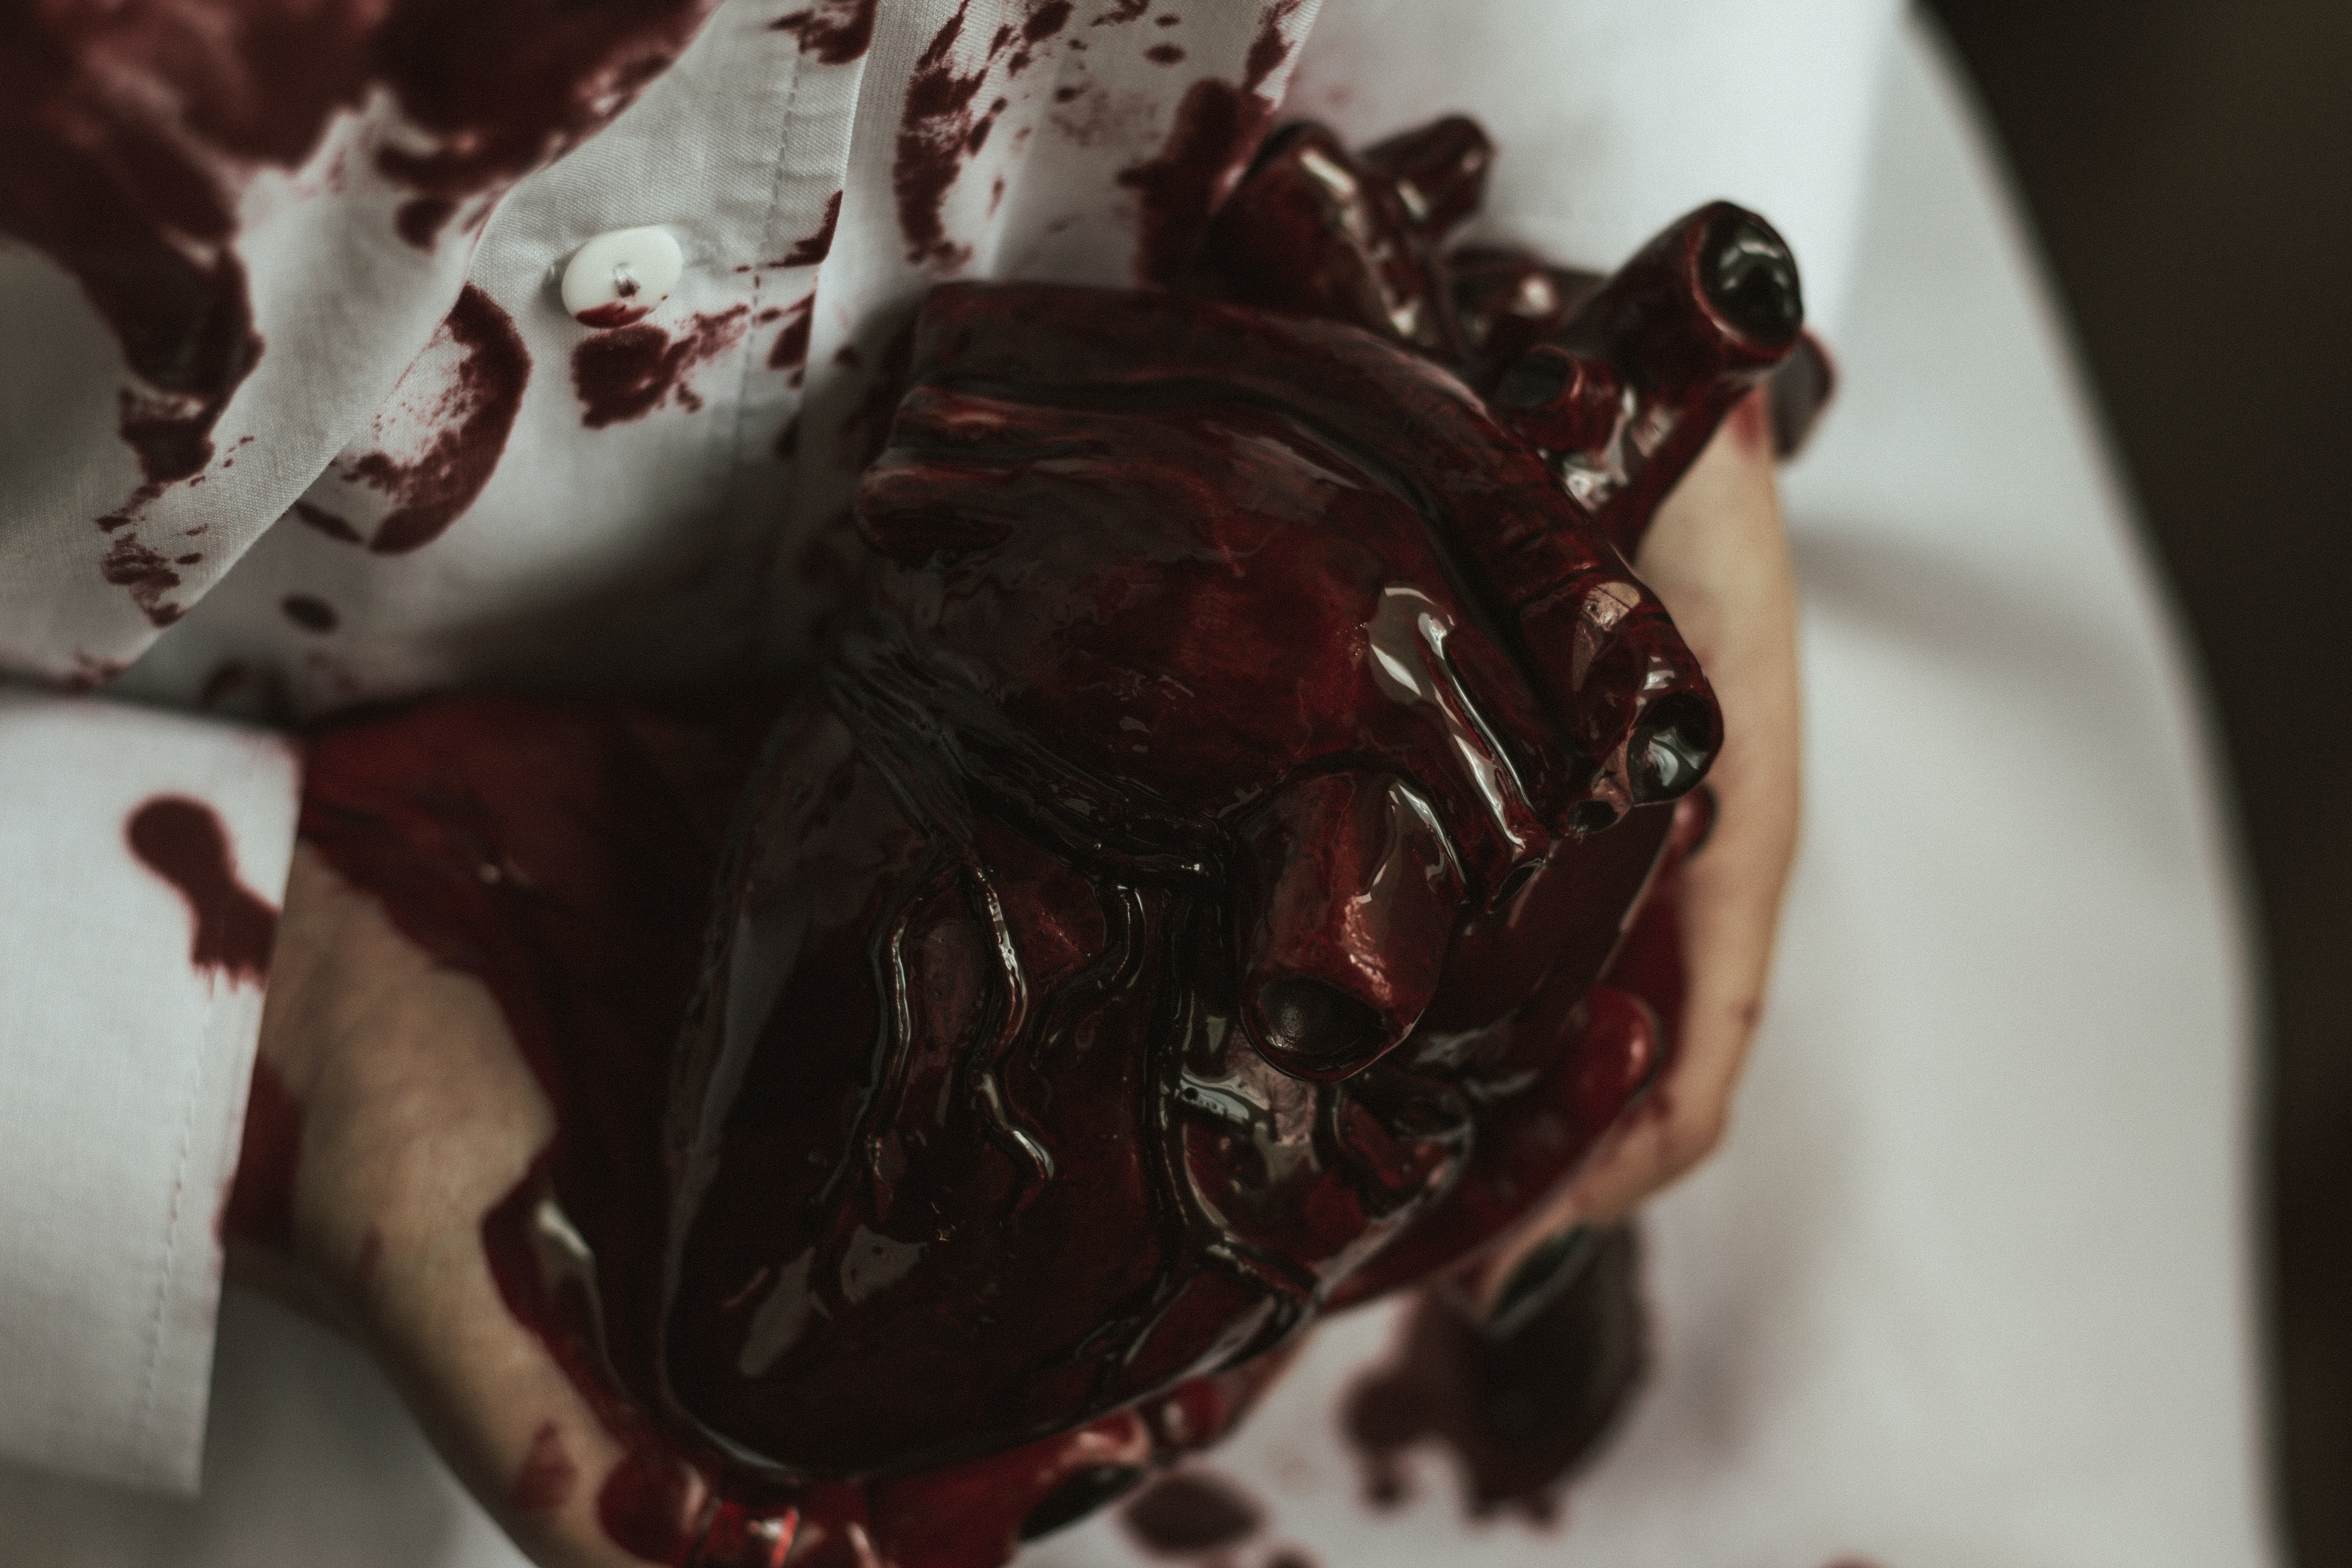
heart, halloween, food, ingredient, fluid, gesture, liquid, cuisine, recipe, dish, serveware, sweetness, nail, carmine, macro photography, cream, still life photography, metal, chocolate, comfort food, flesh, art, dessert, wood, chocolate syrup, petal, produce, snack